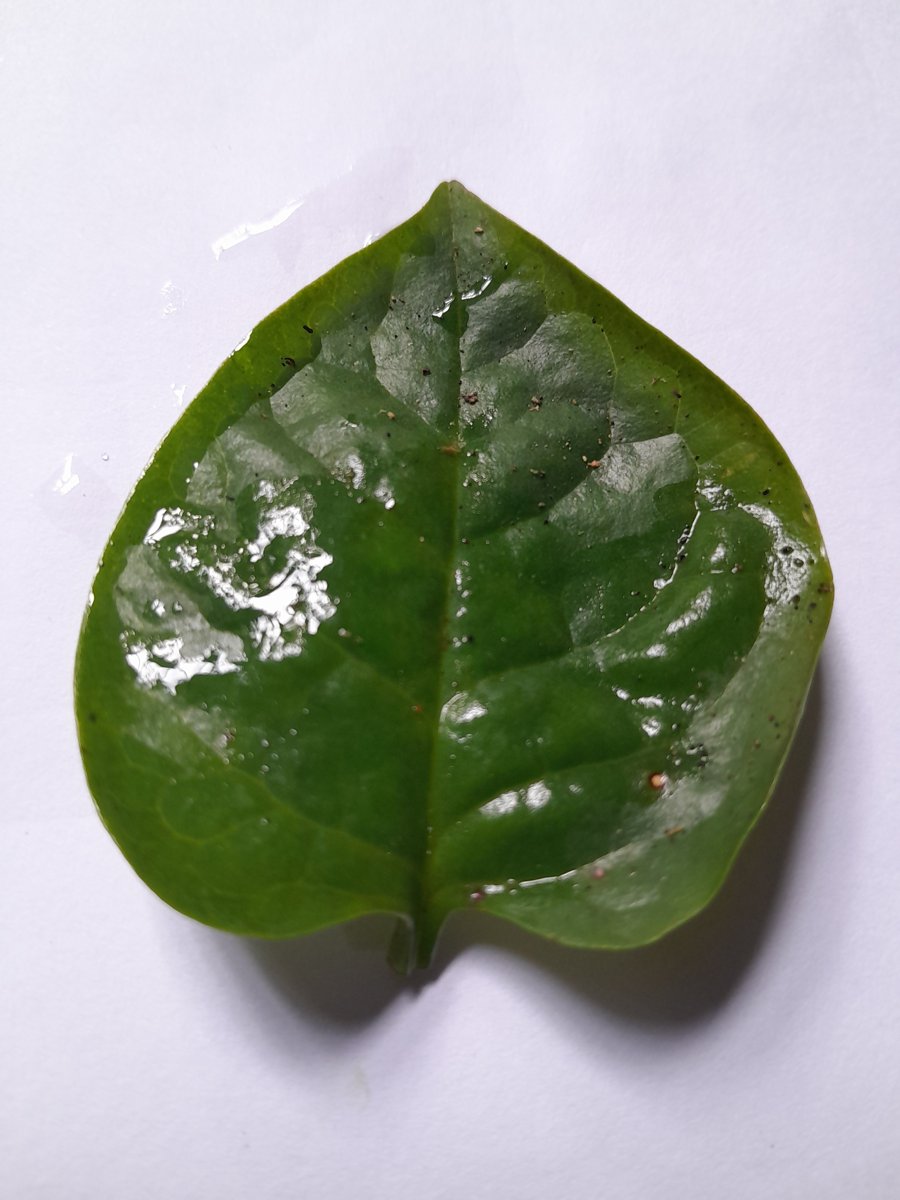
Label: Healthy-Leaf